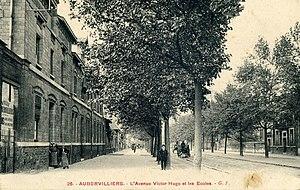
Aubervilliers, avenue Victor Hugo et écoles
L'avenue Victor-Hugo à Aubervilliers est l'une des artères principales du centre-ville.